Kurds in Turkey

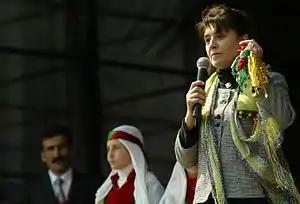
Leyla Zana; Kurdish politician who was awarded the 1995 Sakharov Prize

Turkish government statistics show that Kurdish women in Turkey give birth to about four children, more than double the rate for the rest of the Turkish population. The Kurdish population is growing, while the rest of the country has birth rates below replacement level. In some Kurdish dominated provinces women give birth to 7.1 children on average. Women in Kurdish dominated provinces of eastern Turkey also have an illiteracy rate about three times higher than men, which correlates with higher birth rates. In 2000 66% of 15-year-old girls from Şırnak Province could not read or write.